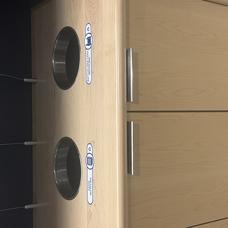
Label: recycling